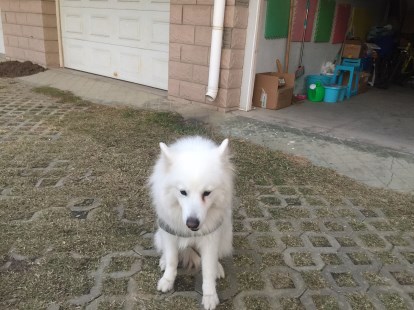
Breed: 2192-n000088-Samoyed